Punic-Roman towers in Malta

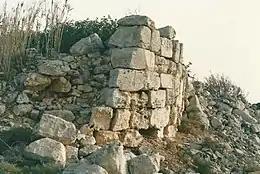
Remains of Ta' Ġawhar Tower in Safi

The remains of six Punic-Roman towers have been identified in Malta. They are believed to have been built while the island was part of the Punic or Roman Empires. Their architecture suggests a late Punic origin, and they remained in use throughout the Roman period, until at least the 3rd century AD. Evidence suggests that the towers were used to defend the island. The towers are clearly all built on high grounds, in specific locations, and could considerably communicate with signals from one to another. Similar towers are also found in nearby Tunisia with the same defensive system. In the context of time some locals still lived in caves with few others living in vernacular housing with similar characteristics to nearby Sicily.